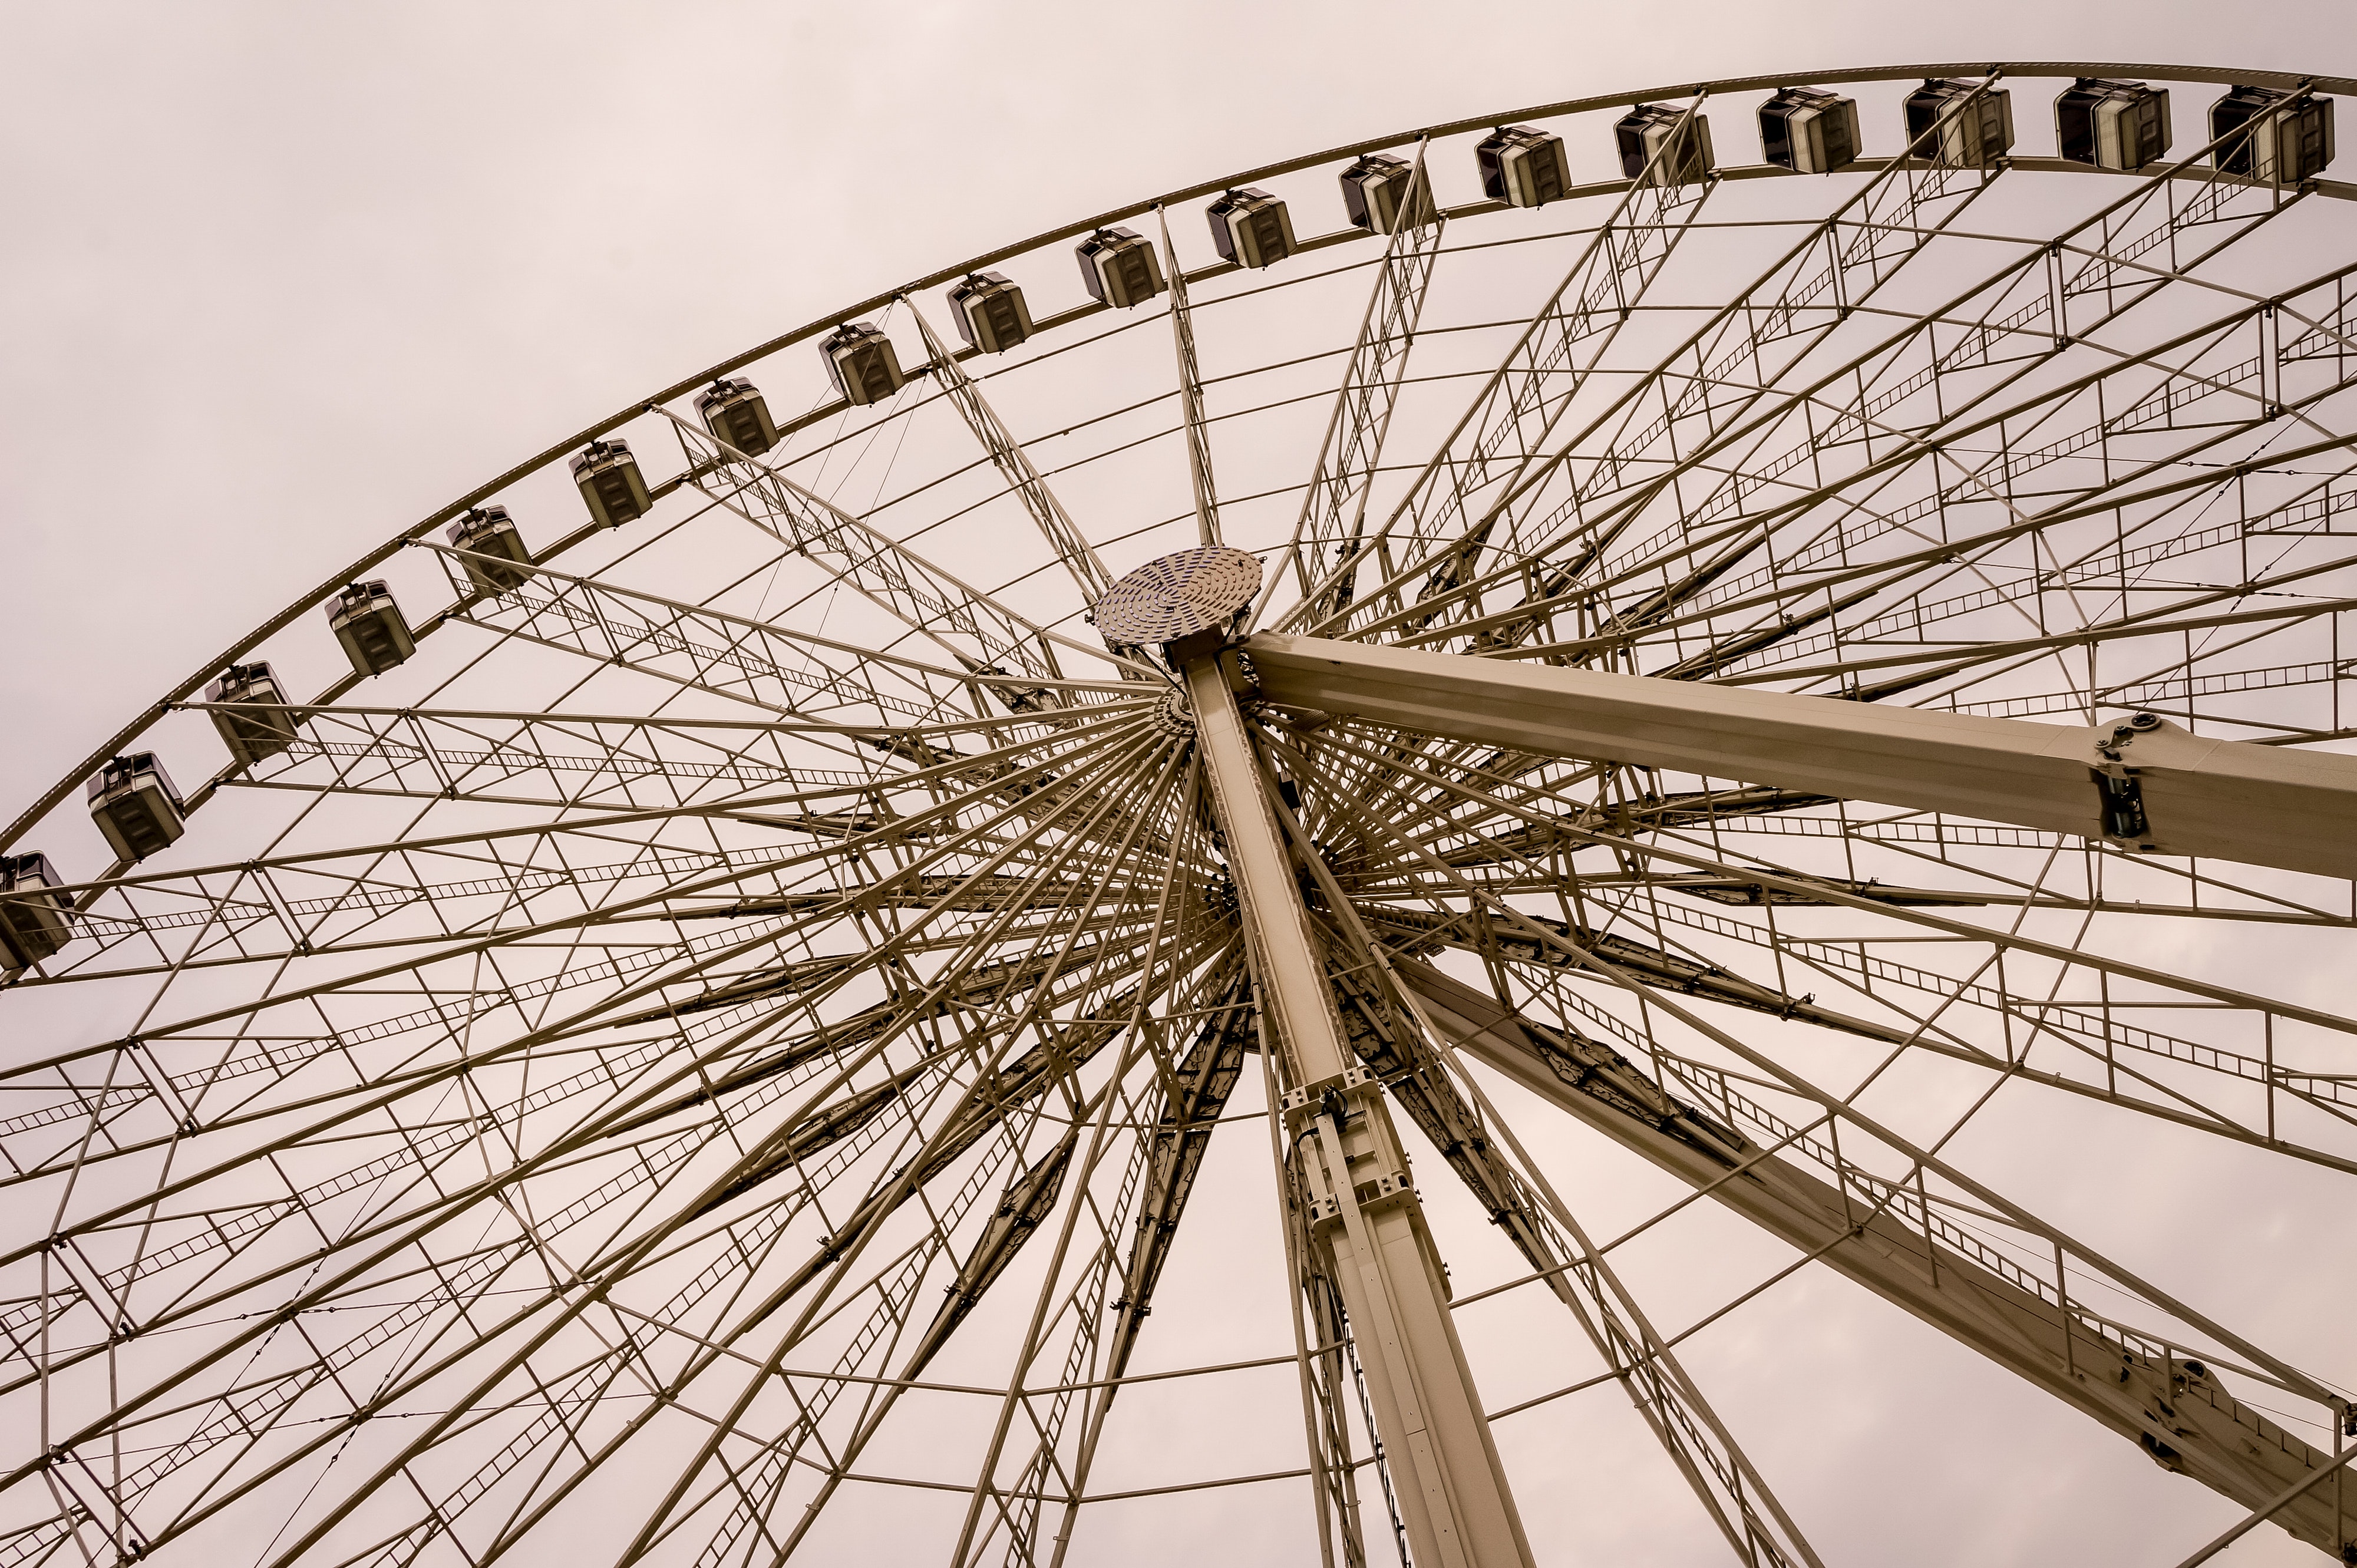
natural, sky, ferris wheel, automotive wheel system, building, spoke, rim, recreation, circle, auto part, metal, amusement ride, event, Tints and shades, steel, nonbuilding structure, monochrome photography, monochrome, engineering, symmetry, triangle, pattern, amusement park, public utility, pole, tourist attraction, daylighting, fun